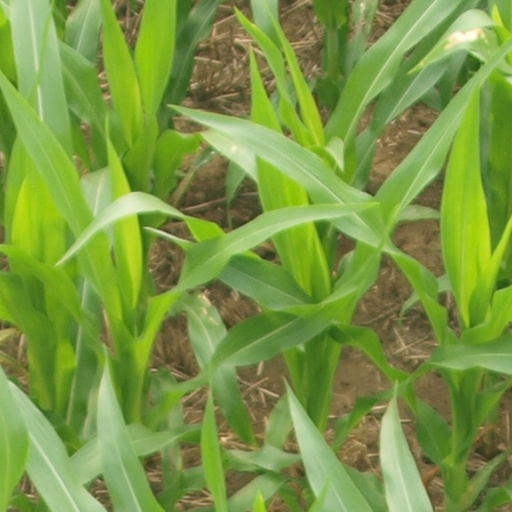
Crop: maize; corn